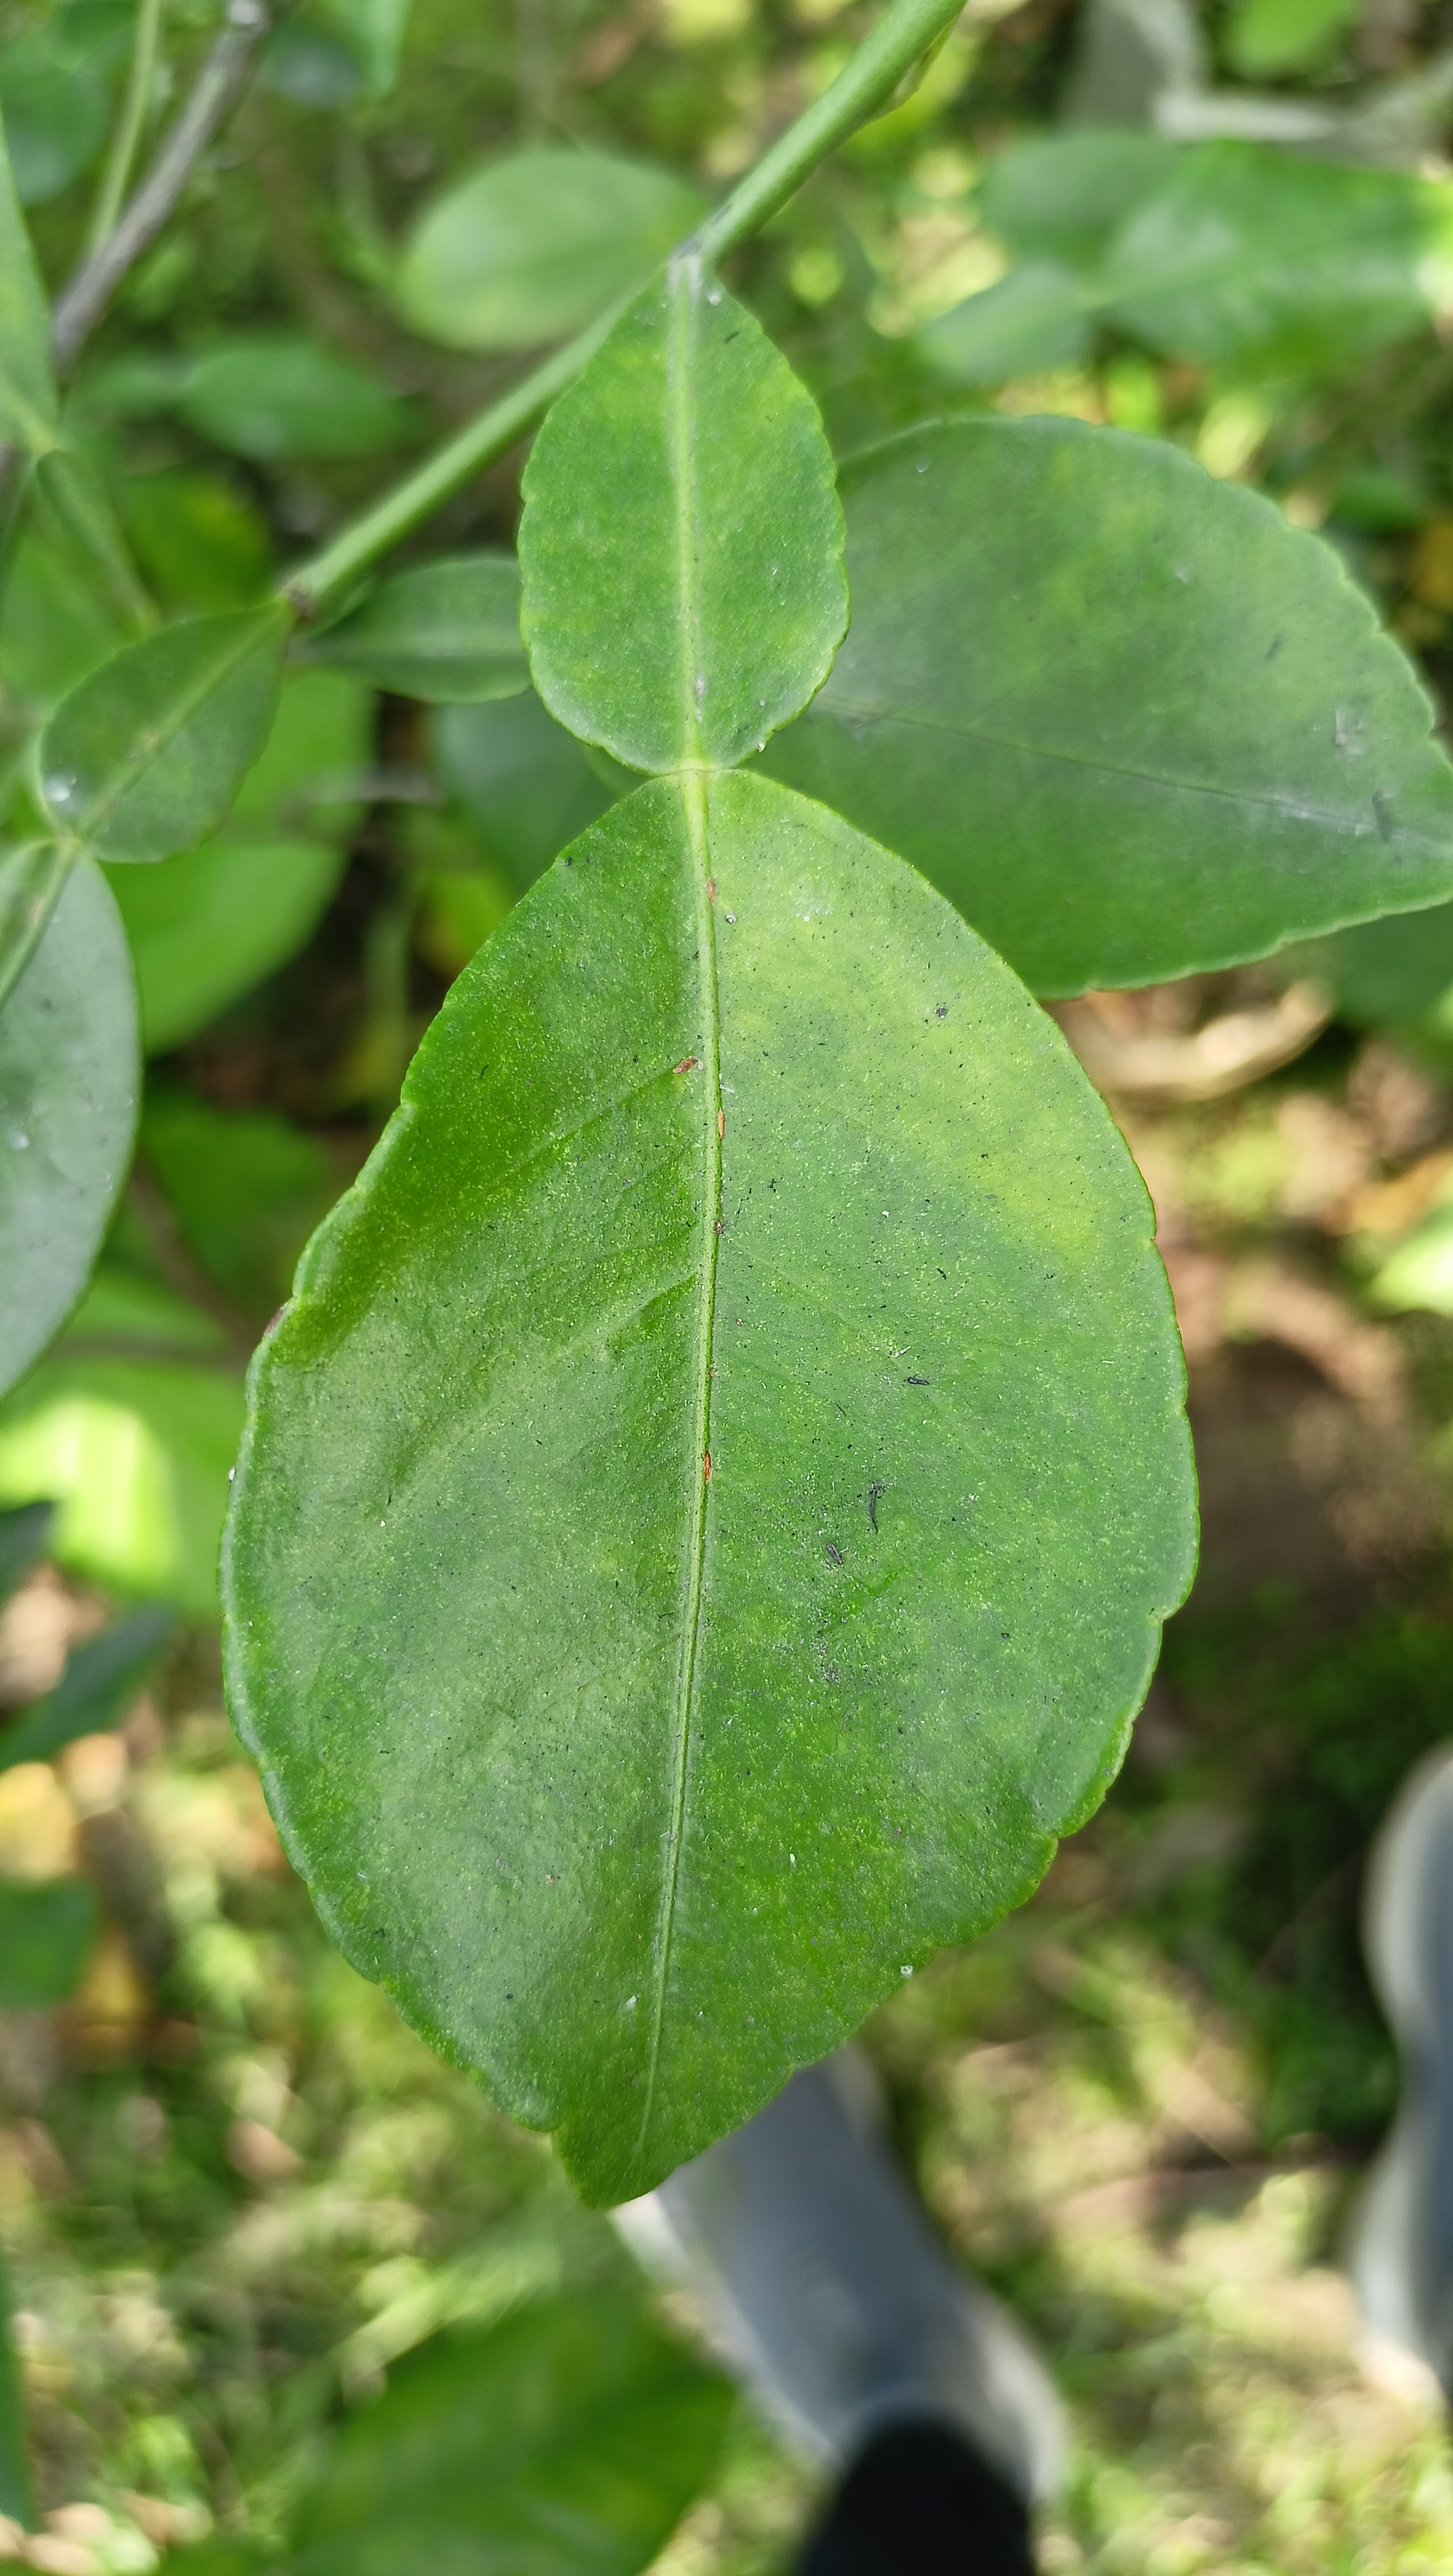
Mandarin leaf variety: Nagpuri